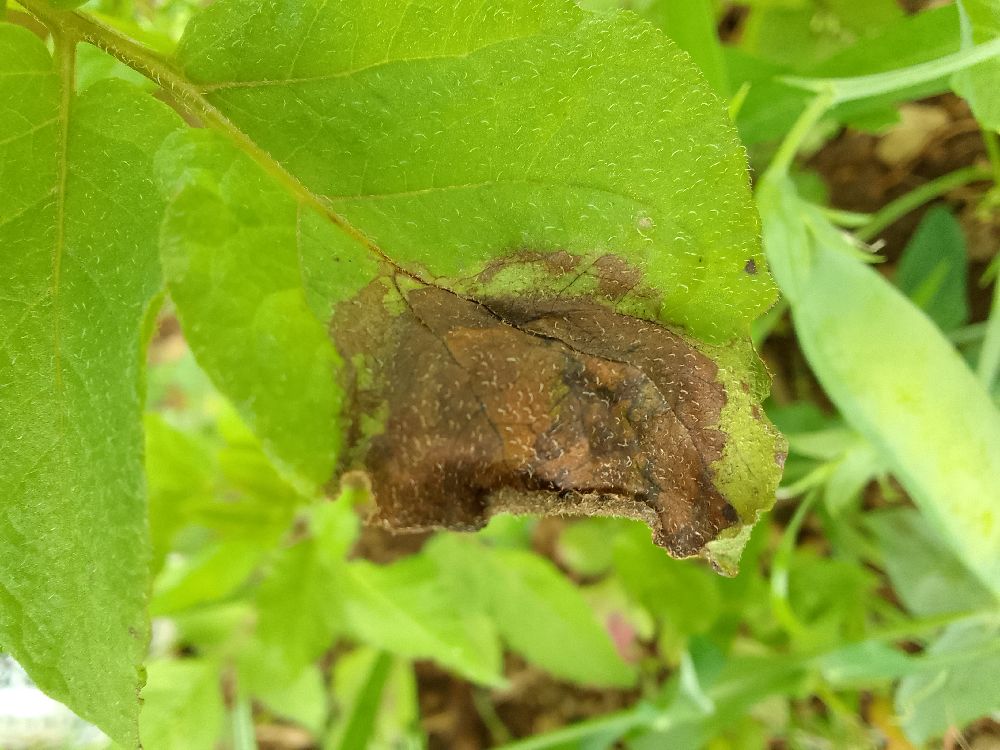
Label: Late blight